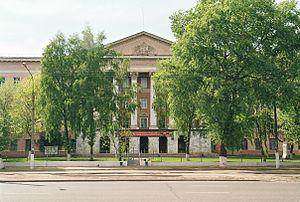
Université pédagogique de Voronej 1 Русский: Воронежский педагогический университет 1
L'Université pédagogique de Voronej est un des plus anciens établissements d'enseignement supérieur de Russie.